2011 England riots

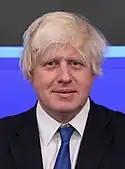
London Mayor Boris Johnson

The Association of British Insurers said that they expected the industry to pay out in excess of £200 million. Estimated losses in London were indicated to be in the region of £100m.